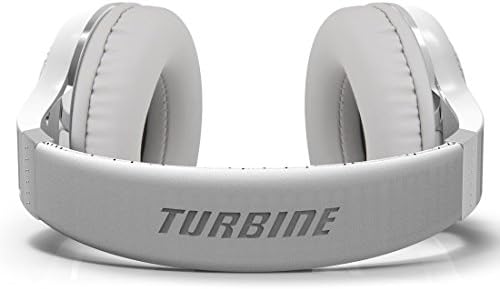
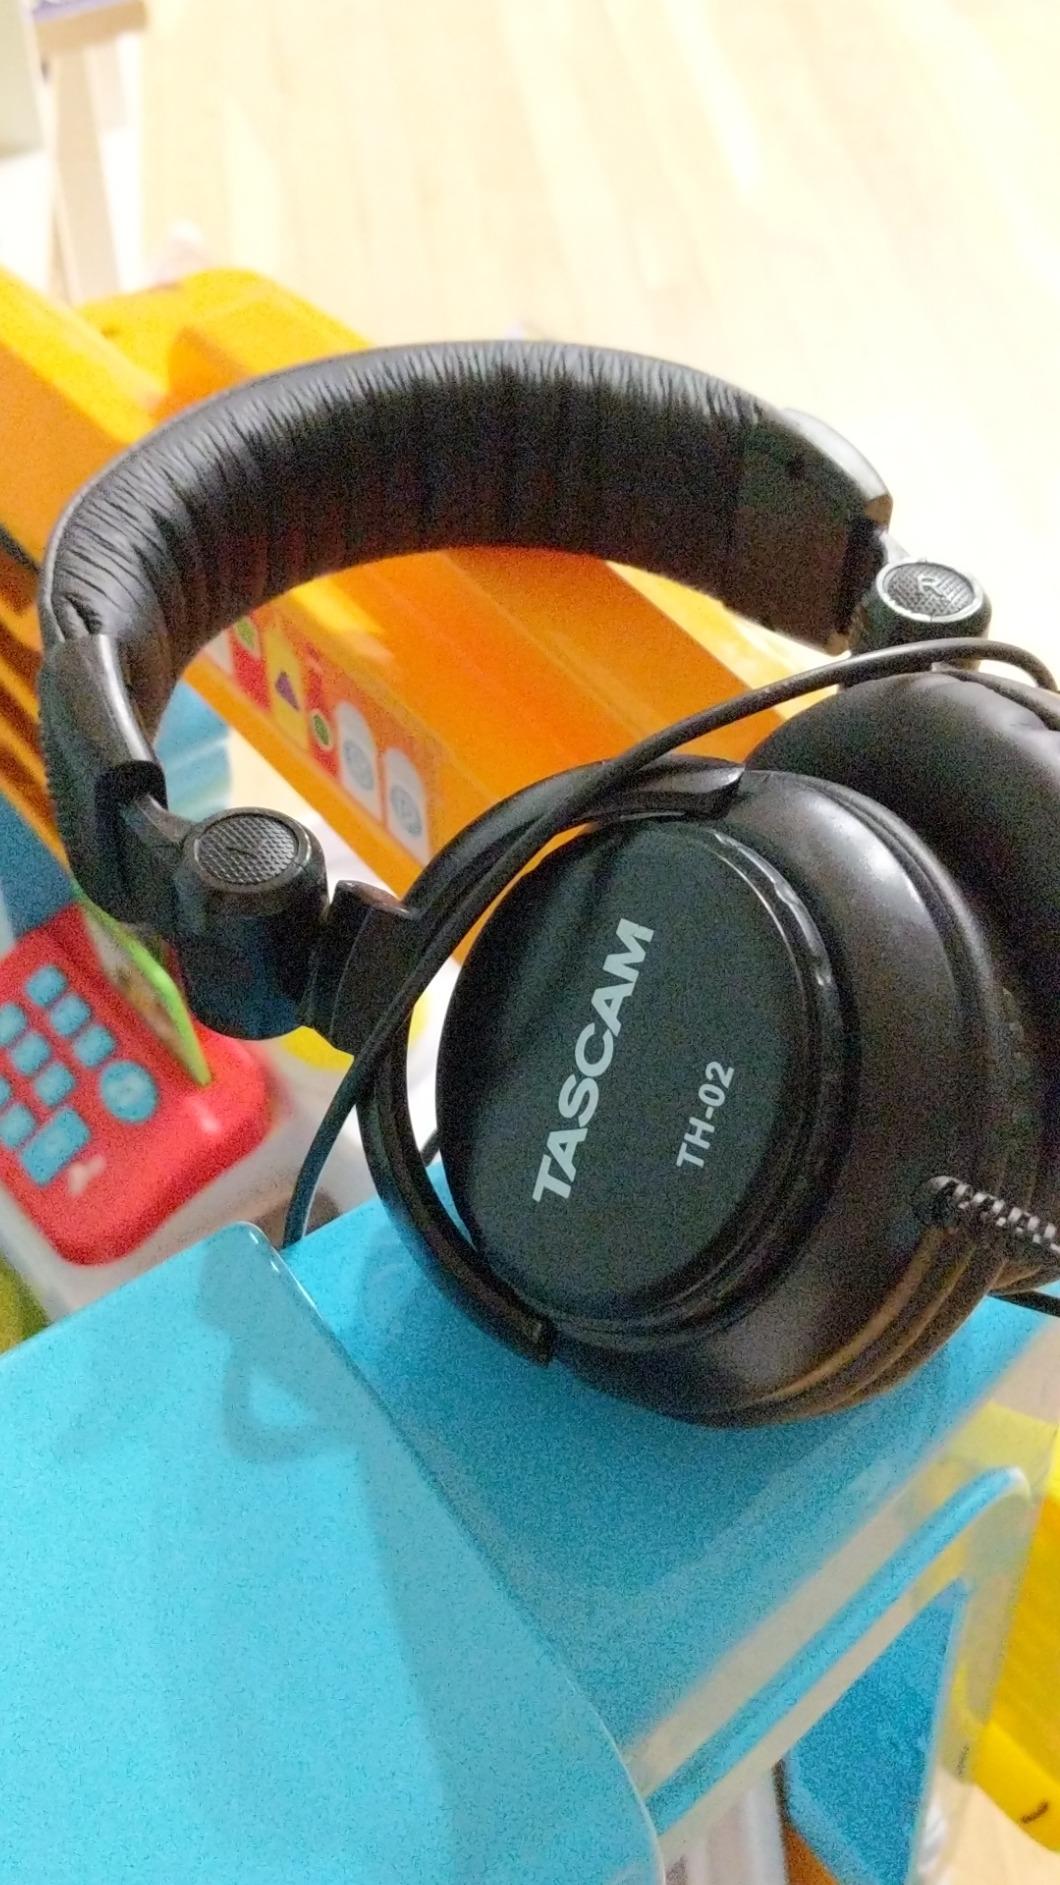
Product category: headphones
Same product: no